Canada in World War II

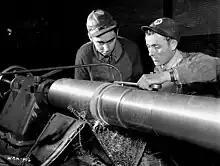
Workers machining a QF 4-inch naval gun Mk XVI in Sorel, 1940.

This situation began to change on 24 May 1940, during the Battle for France, when Britain told Canada that it could no longer provide equipment. 48 hours later, Britain asked Canada for equipment. On 28 May, seven Canadian destroyers sailed to the English Channel and left only two French submarines to defend the nation's Atlantic coast. Canada also sent 50 to 60 million rounds of small arms ammunition and 75,000 Ross rifles, leaving itself with a shortage. The air training plan's first graduates were intended to become instructors for future students, but they were sent to Europe immediately because of the danger to Britain. The end of British equipment deliveries threatened the training plan, and King had to ask US President Franklin D. Roosevelt for aircraft and engines by stating that they would help defend North America.